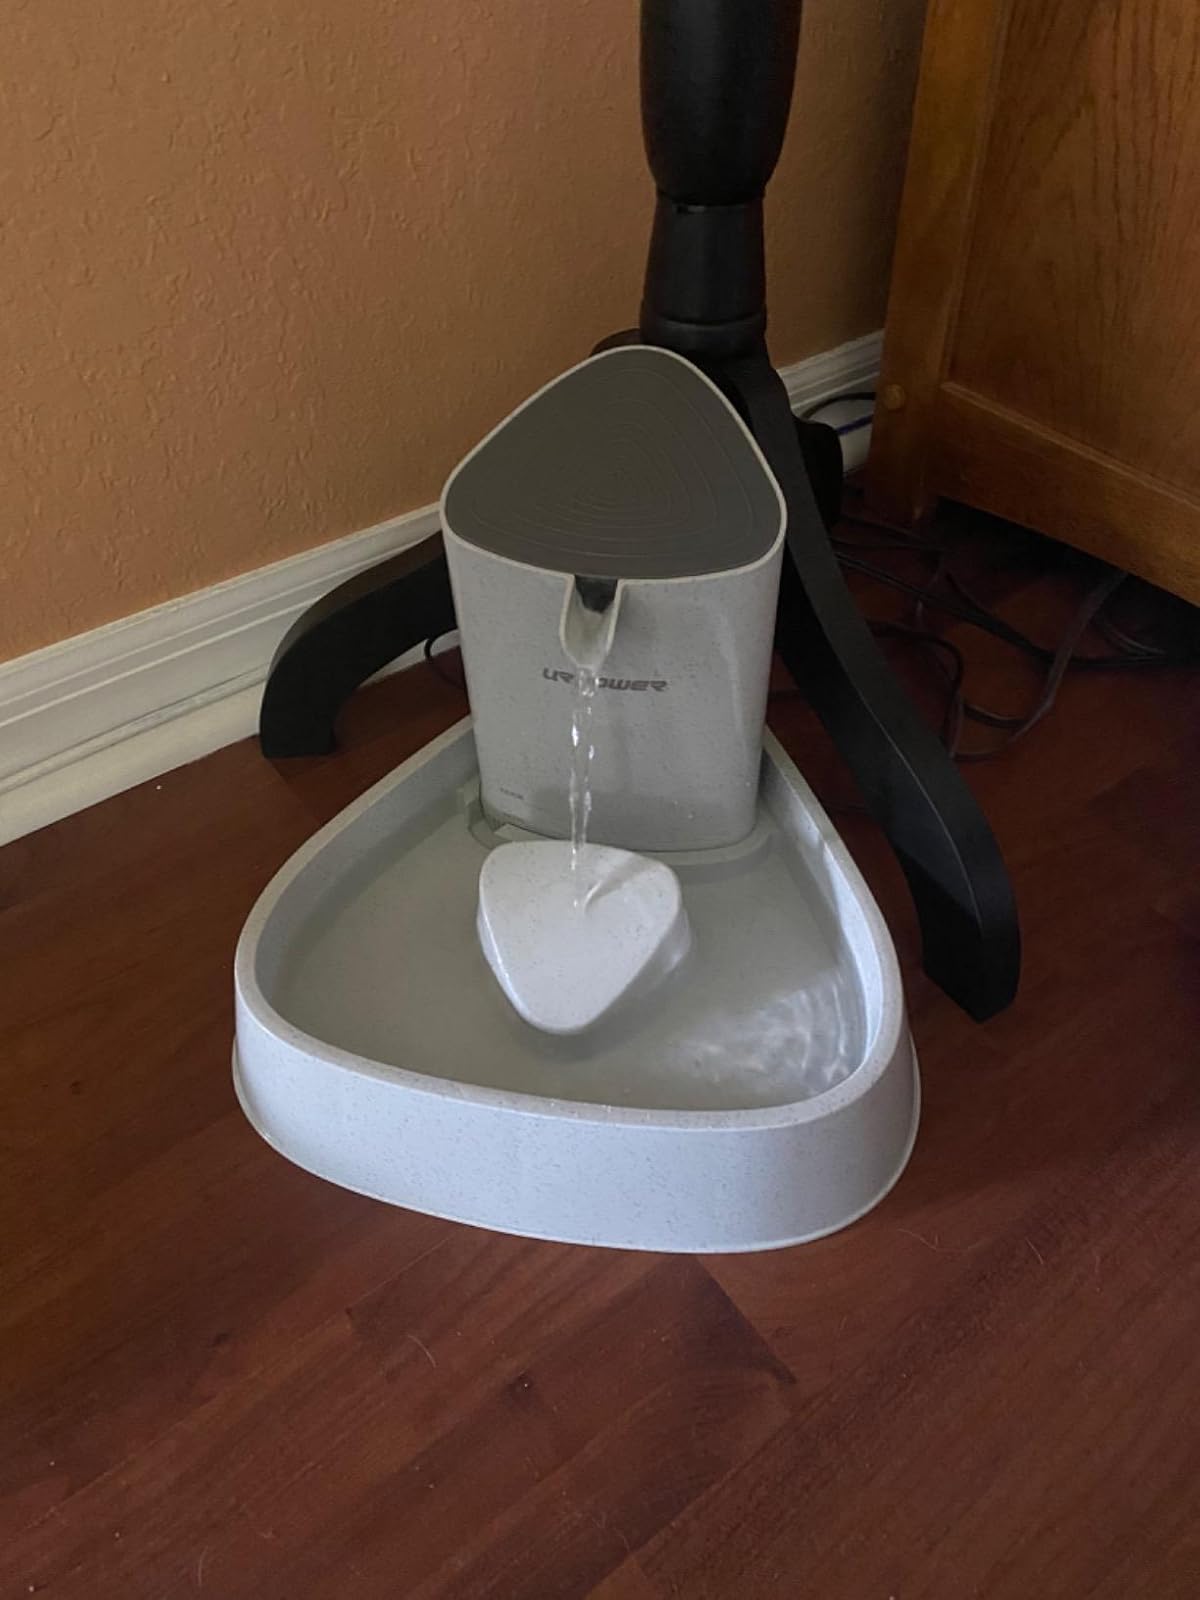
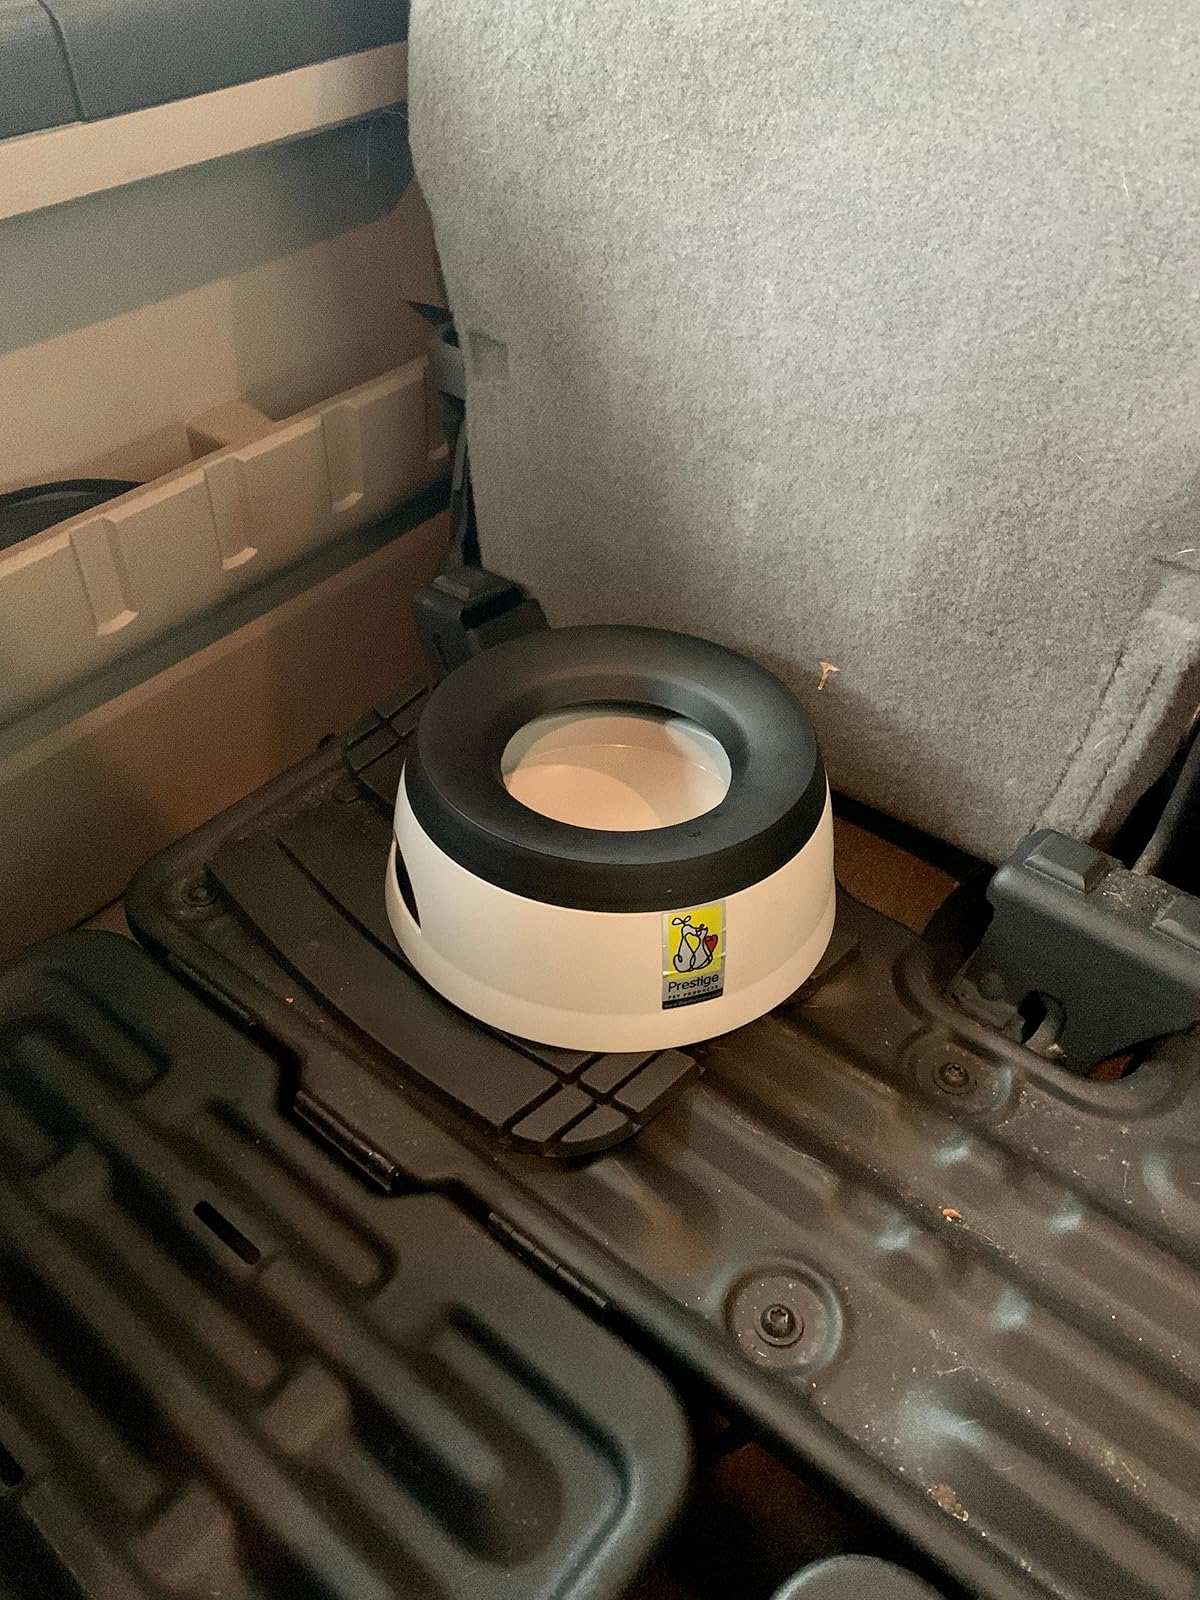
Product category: items_bowl
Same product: no